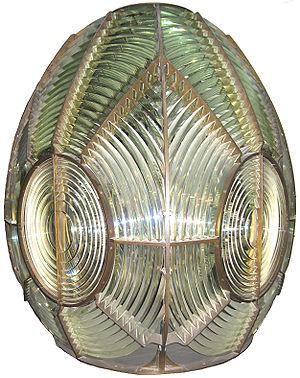
La signalisation maritime est constituée par l'ensemble des dispositifs mis en place pour aider la navigation maritime. L'objectif de cette signalisation est de :
Le phare d'Eckmühl est un phare maritime situé sur la pointe de Saint-Pierre, à Penmarc'h, dans le Finistère en France. Il mesure plus de 60 mètres de haut. Il a été inauguré le 17 octobre 1897 et doit son nom au titre de noblesse de la donatrice qui l'a en grande partie financé. Il sécurise l'une des côtes les plus dangereuses de France en raison de ses nombreux récifs.
Le phare de la Vieille est un phare maritime du Finistère construit de 1882 à 1887 sur le rocher de Gorlebella.